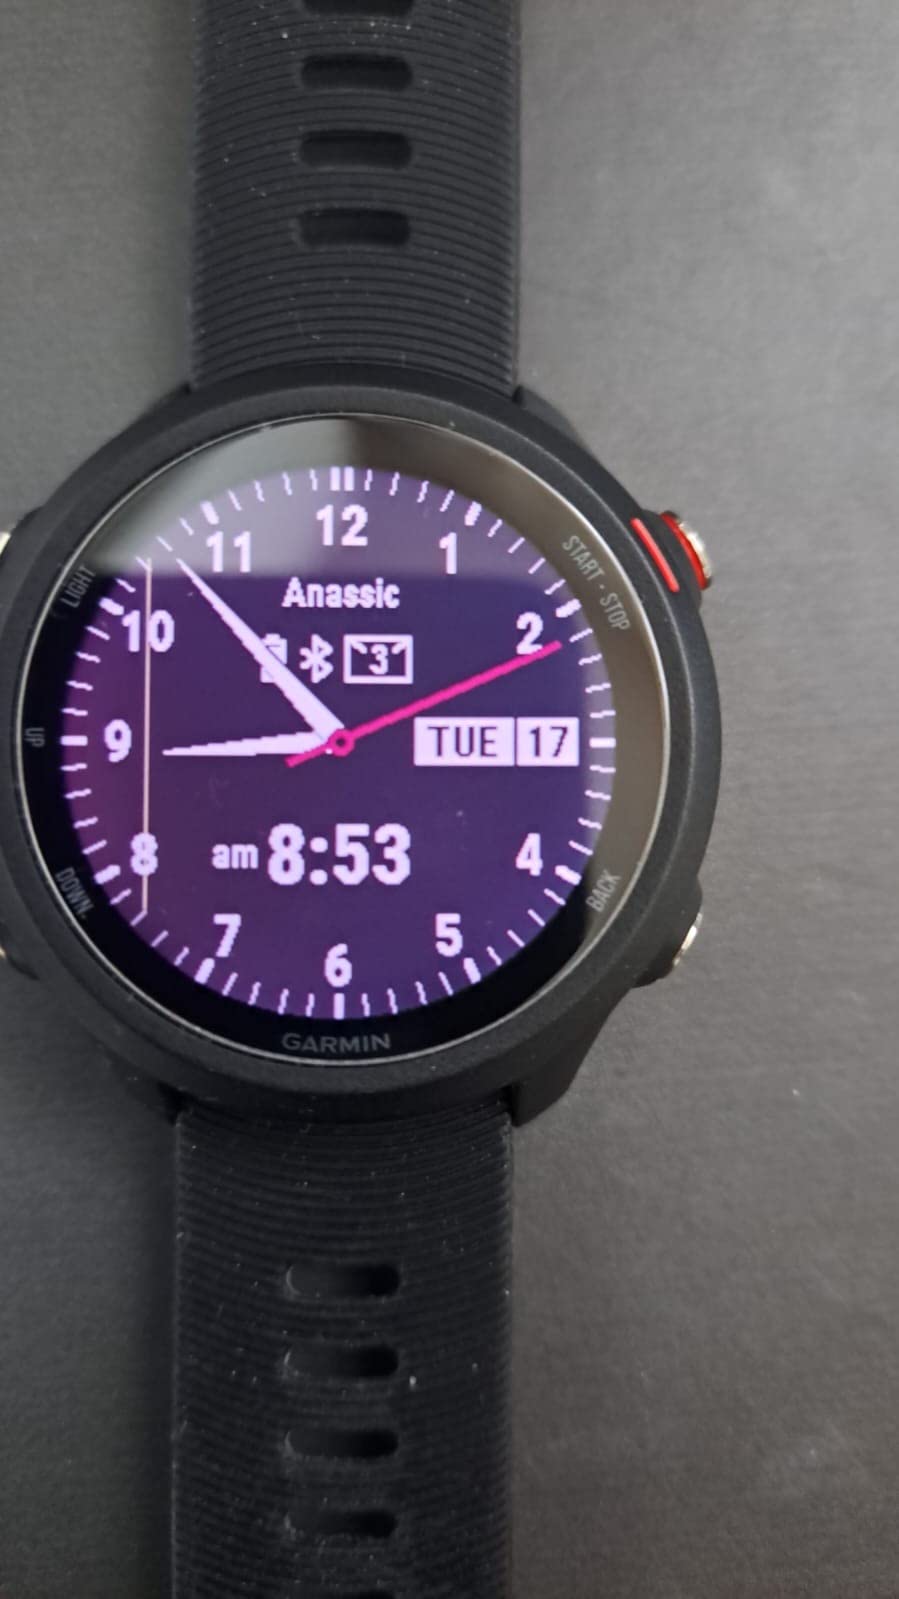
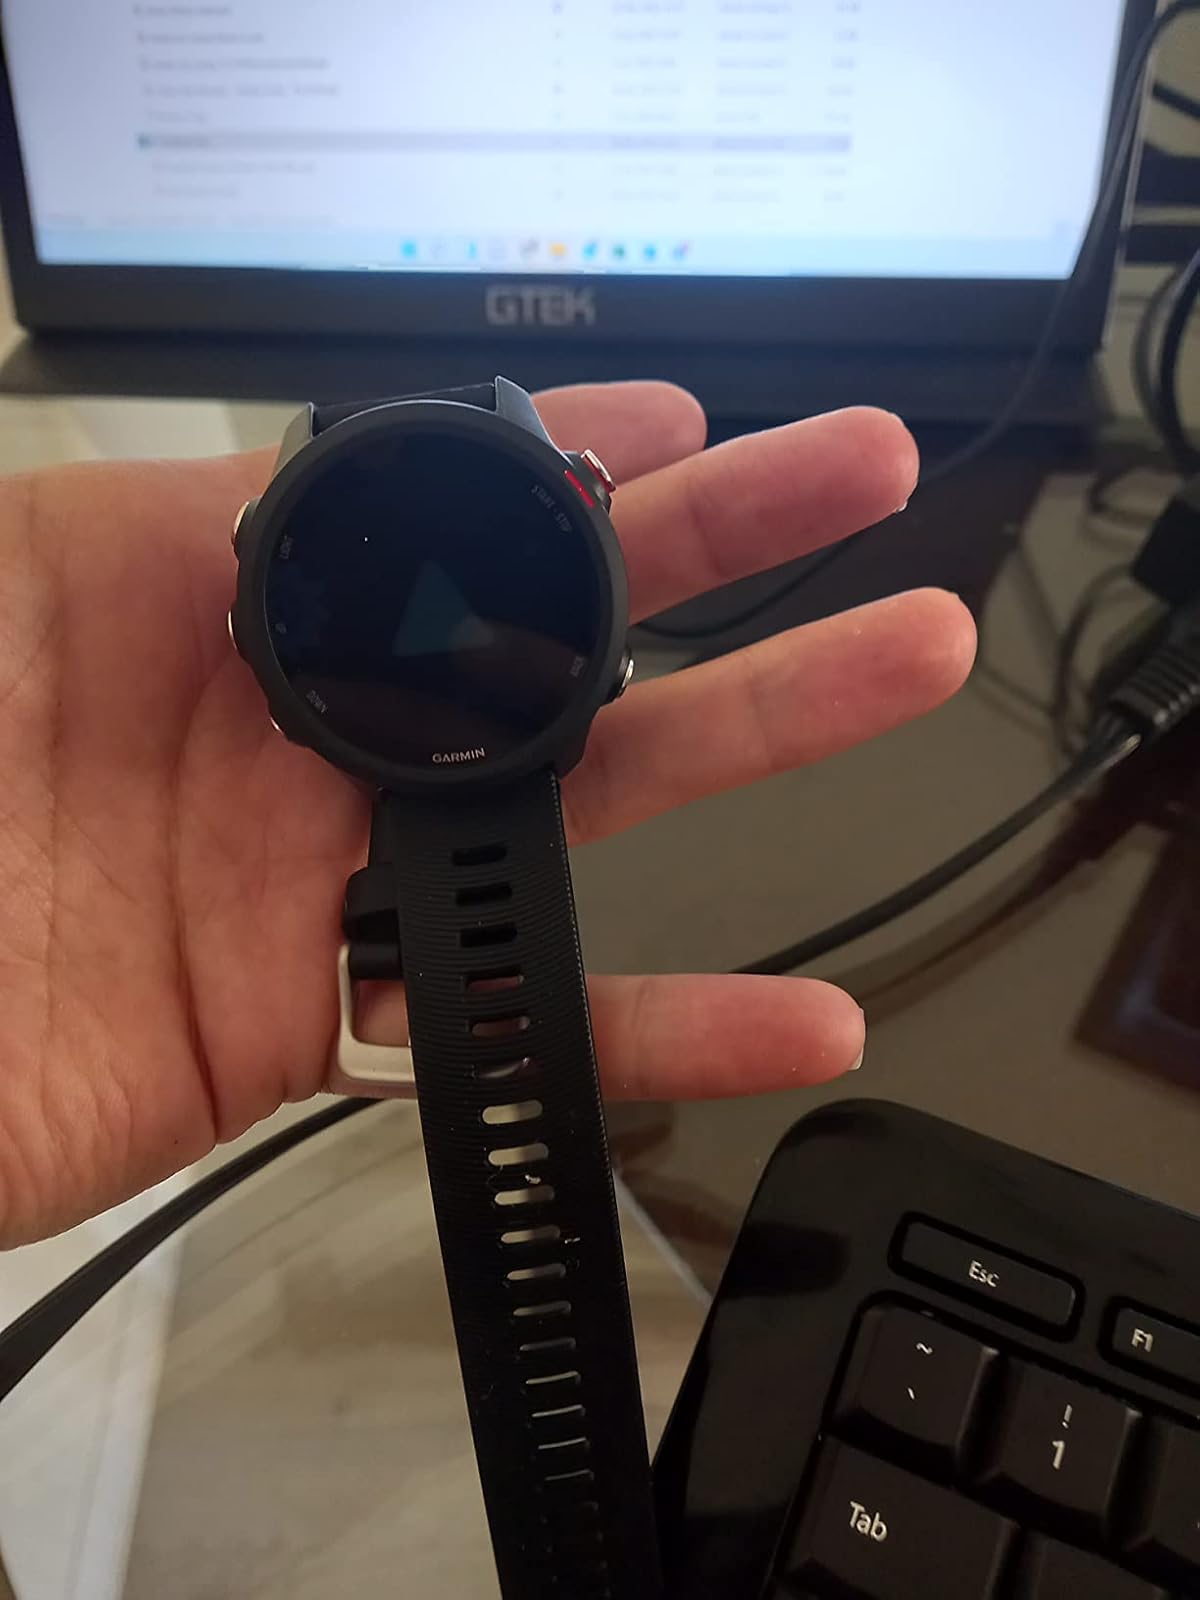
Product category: smartwatch
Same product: yes